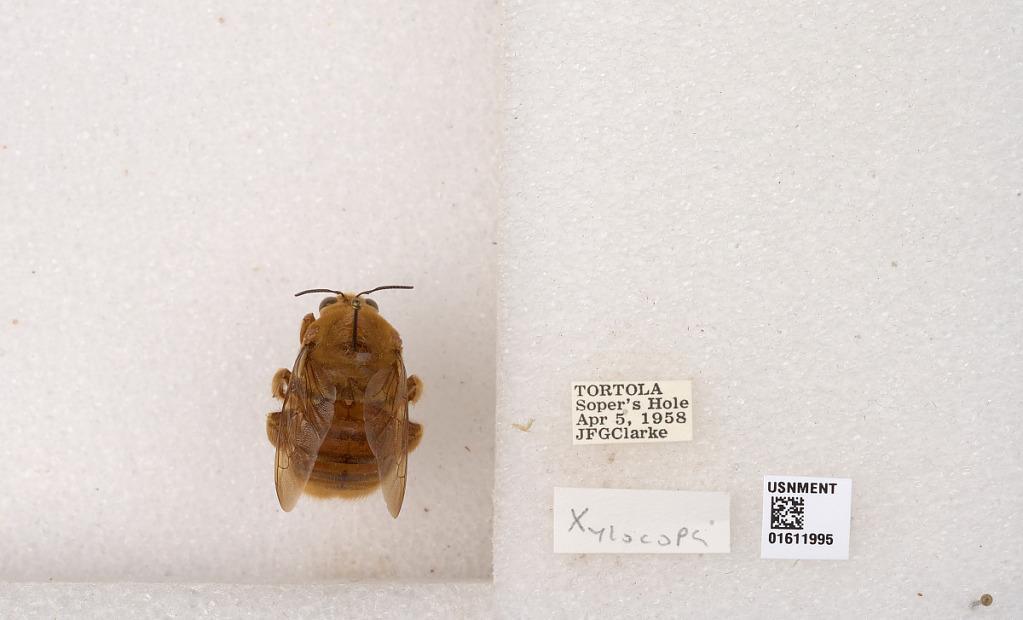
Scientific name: Xylocopa
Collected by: C. Baker
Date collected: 1958-4-5
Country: British Virgin Islands
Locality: Tortola Island, Soper's Hole